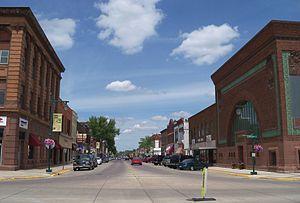
Owatonna est une ville du Minnesota, aux États-Unis. Elle est le siège du comté de Steele. Lors du recensement de 2010, sa population était estimée à 25 599 habitants.